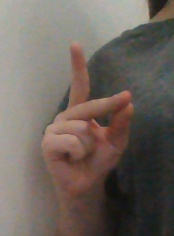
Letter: ta